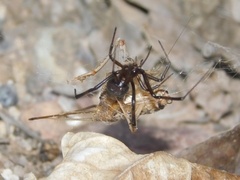
Species: Lactrodectus_hesperus